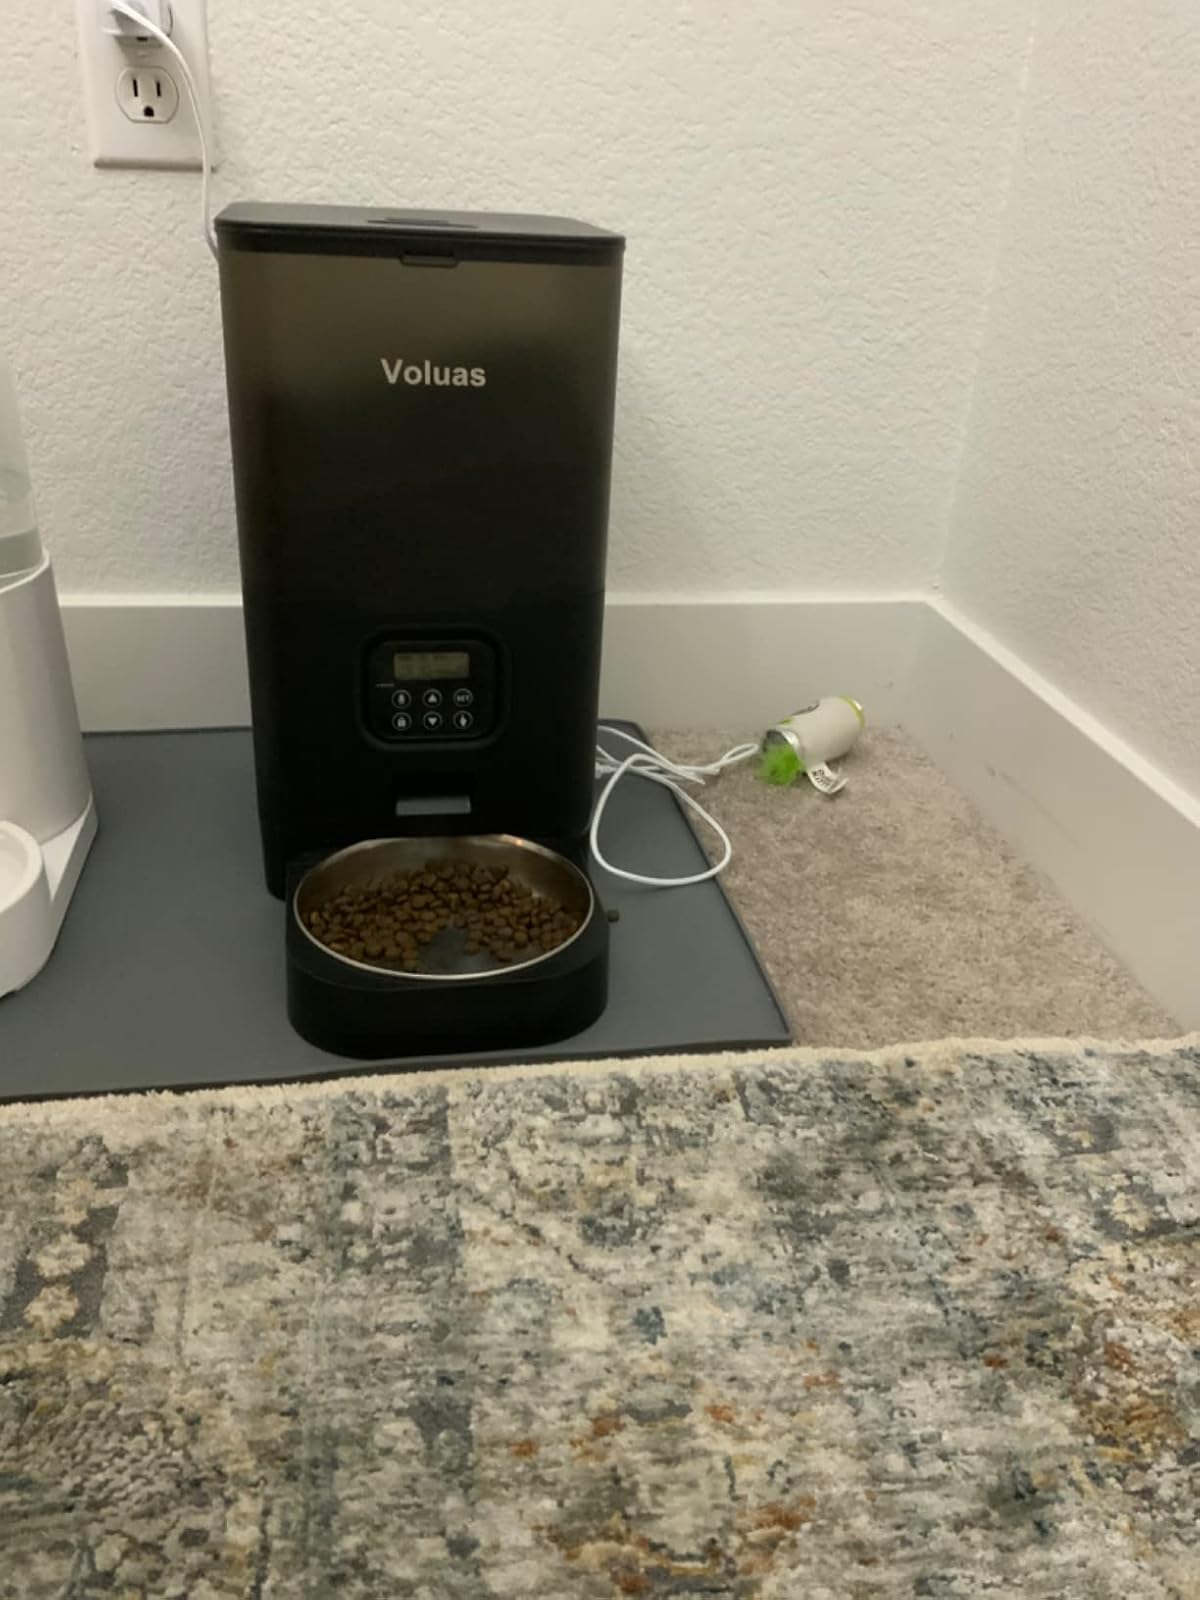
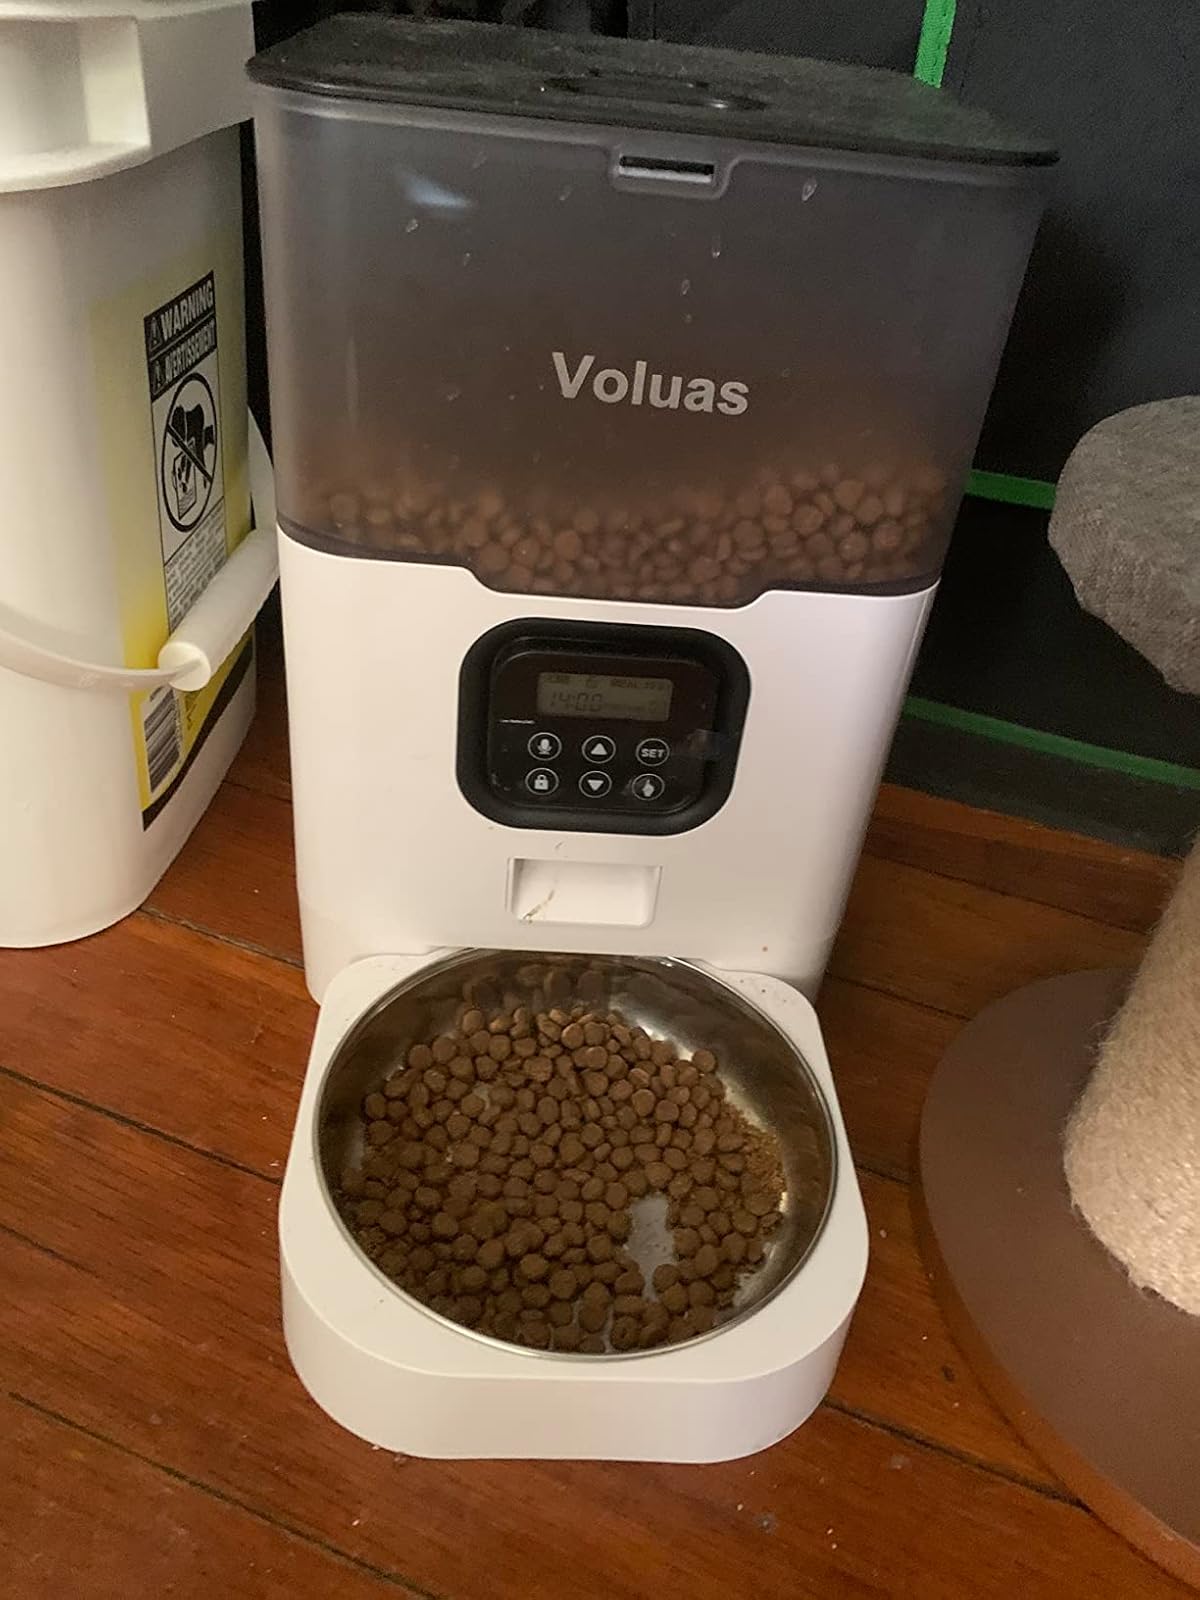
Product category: items_feeder
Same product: no